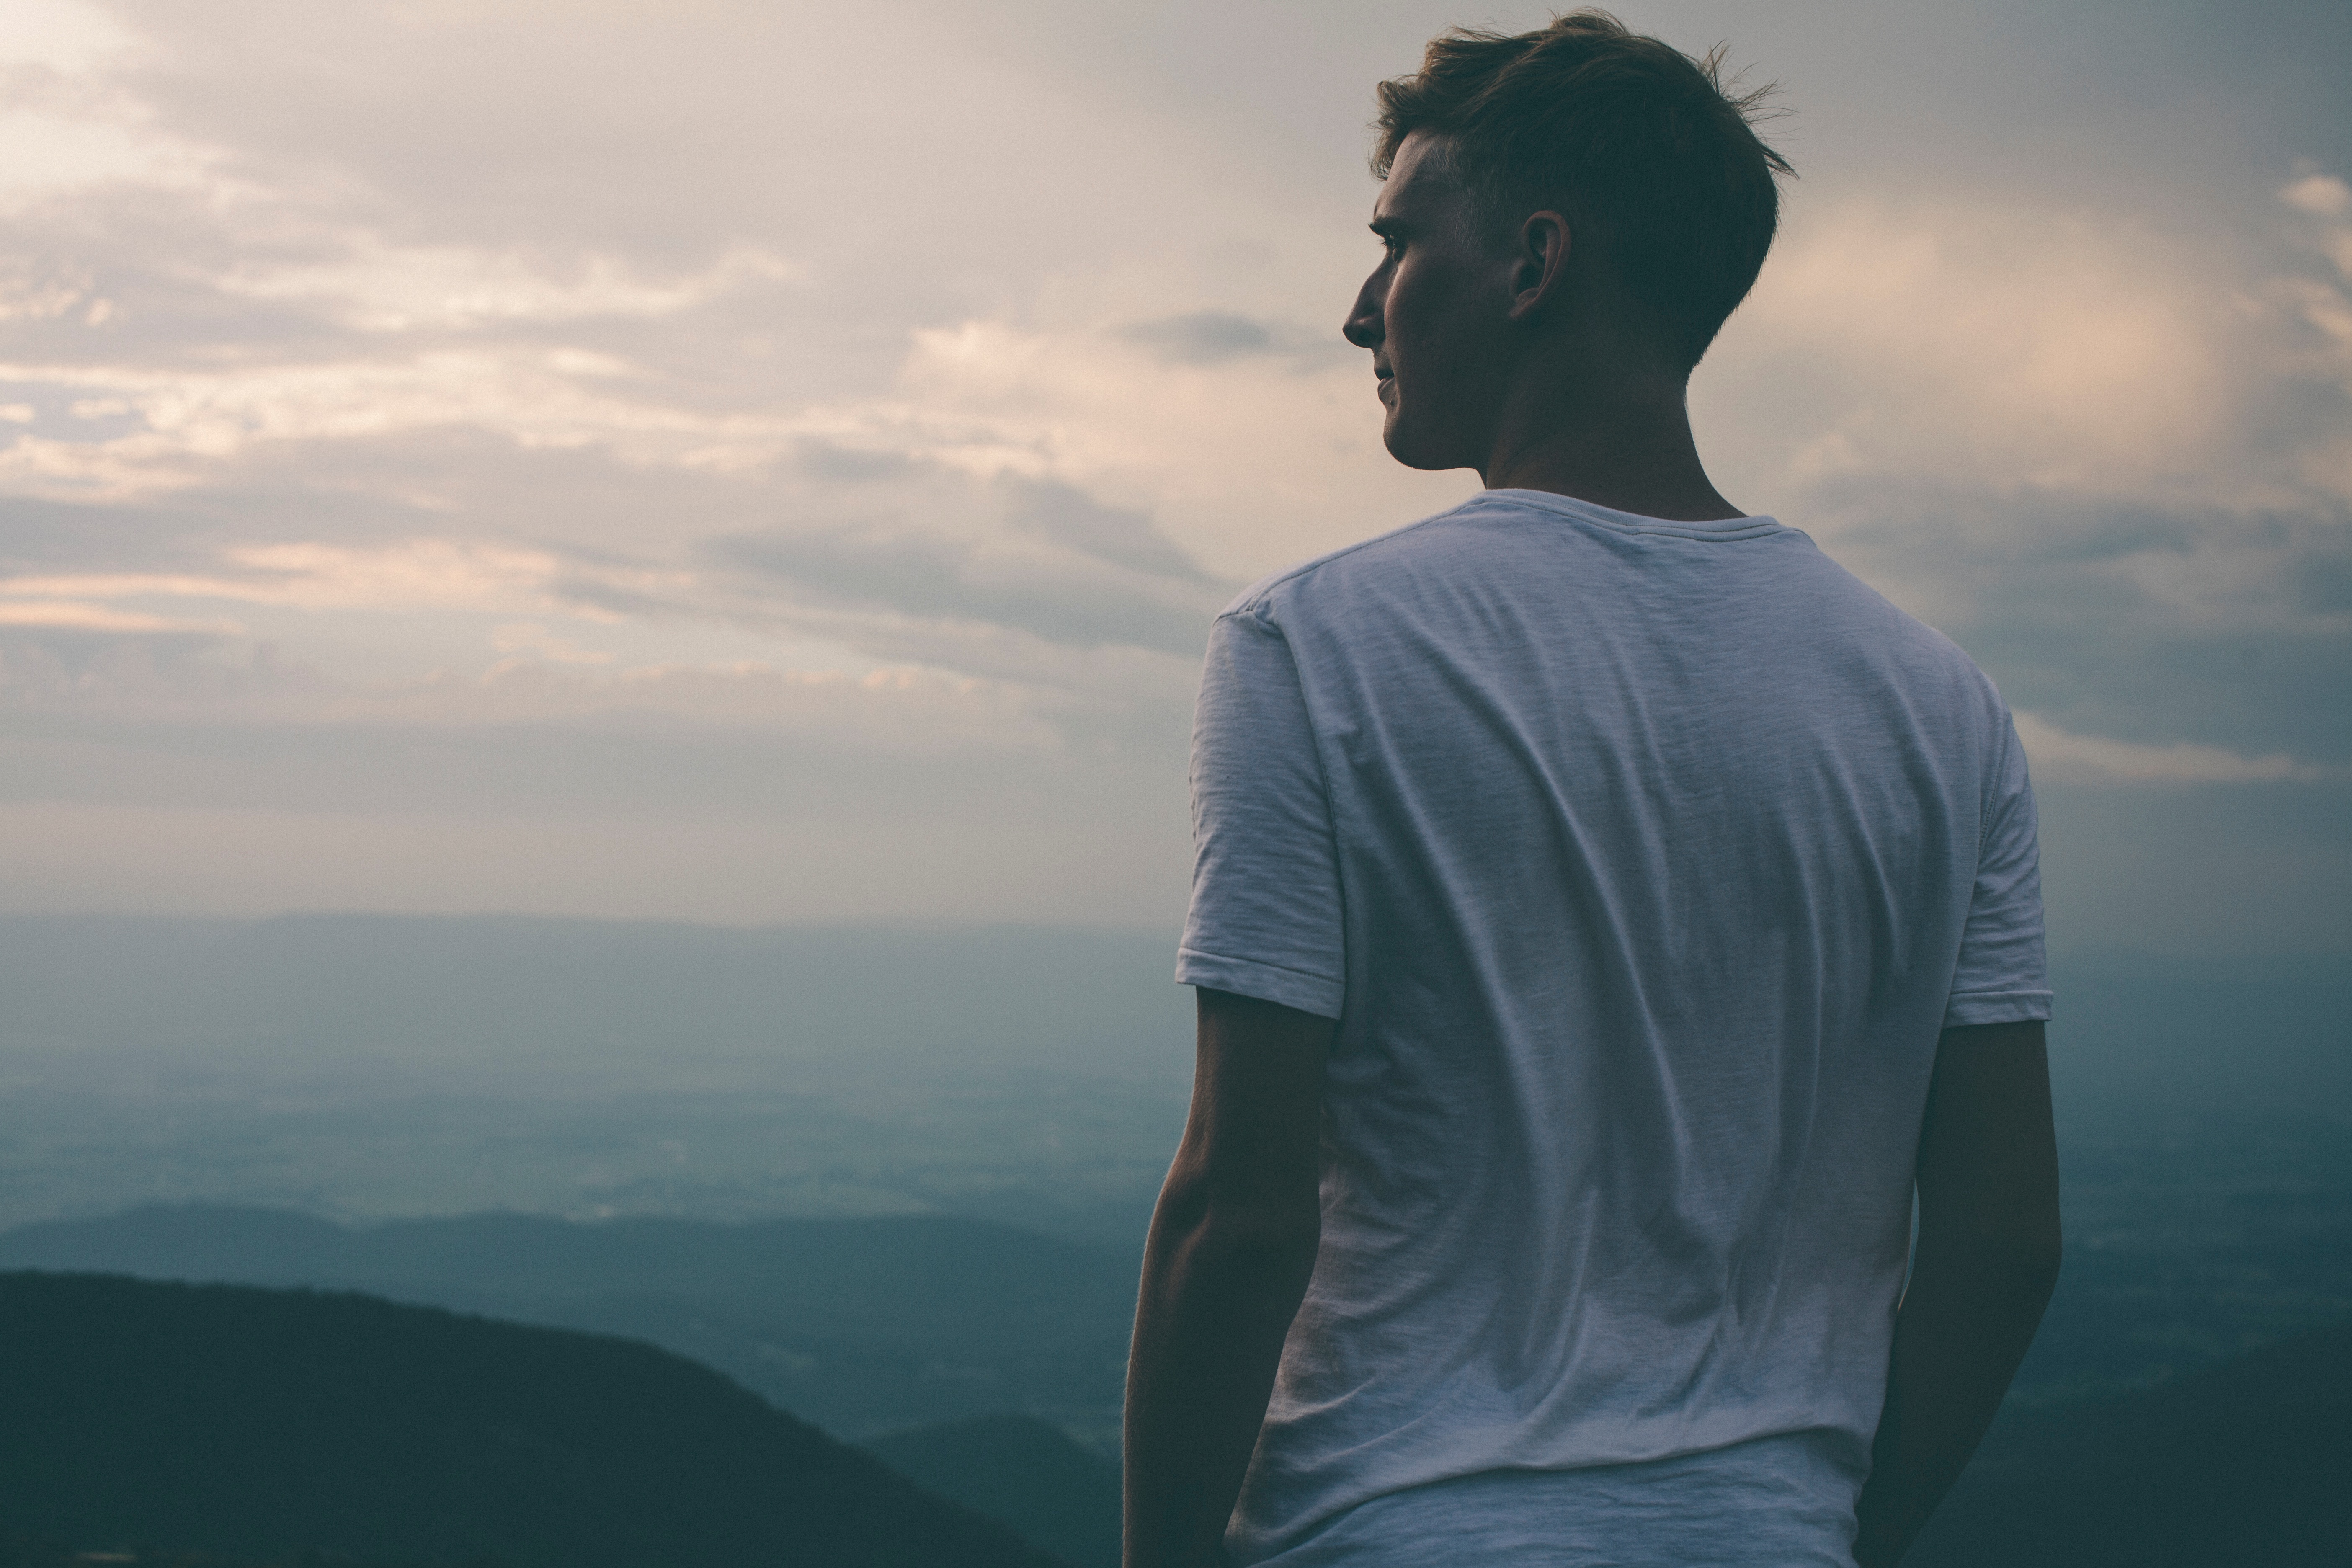
man, sea, horizon, person, mountain, cloud, sky, sunlight, morning, wind, male, youth, blue, adult, atmospheric phenomenon, atmosphere of earth